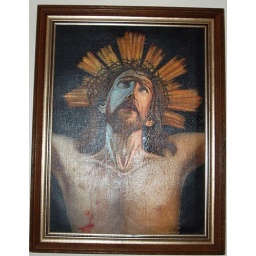
painting in bed room 1 in new house